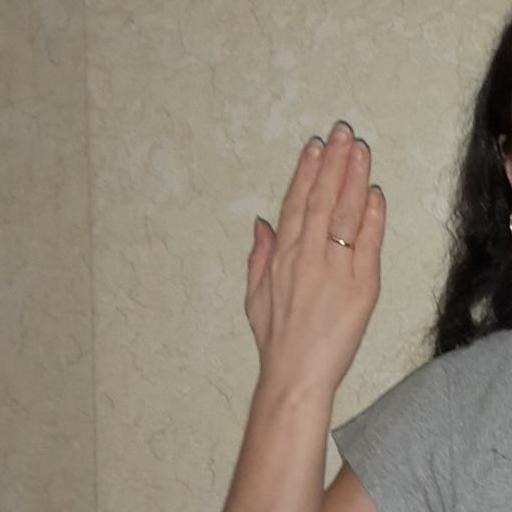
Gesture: stop_inverted